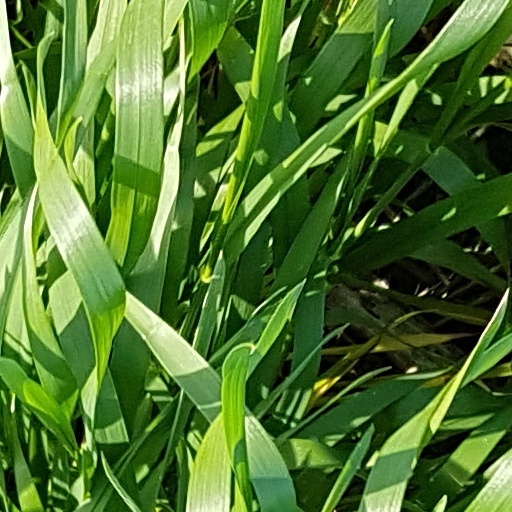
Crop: wheat